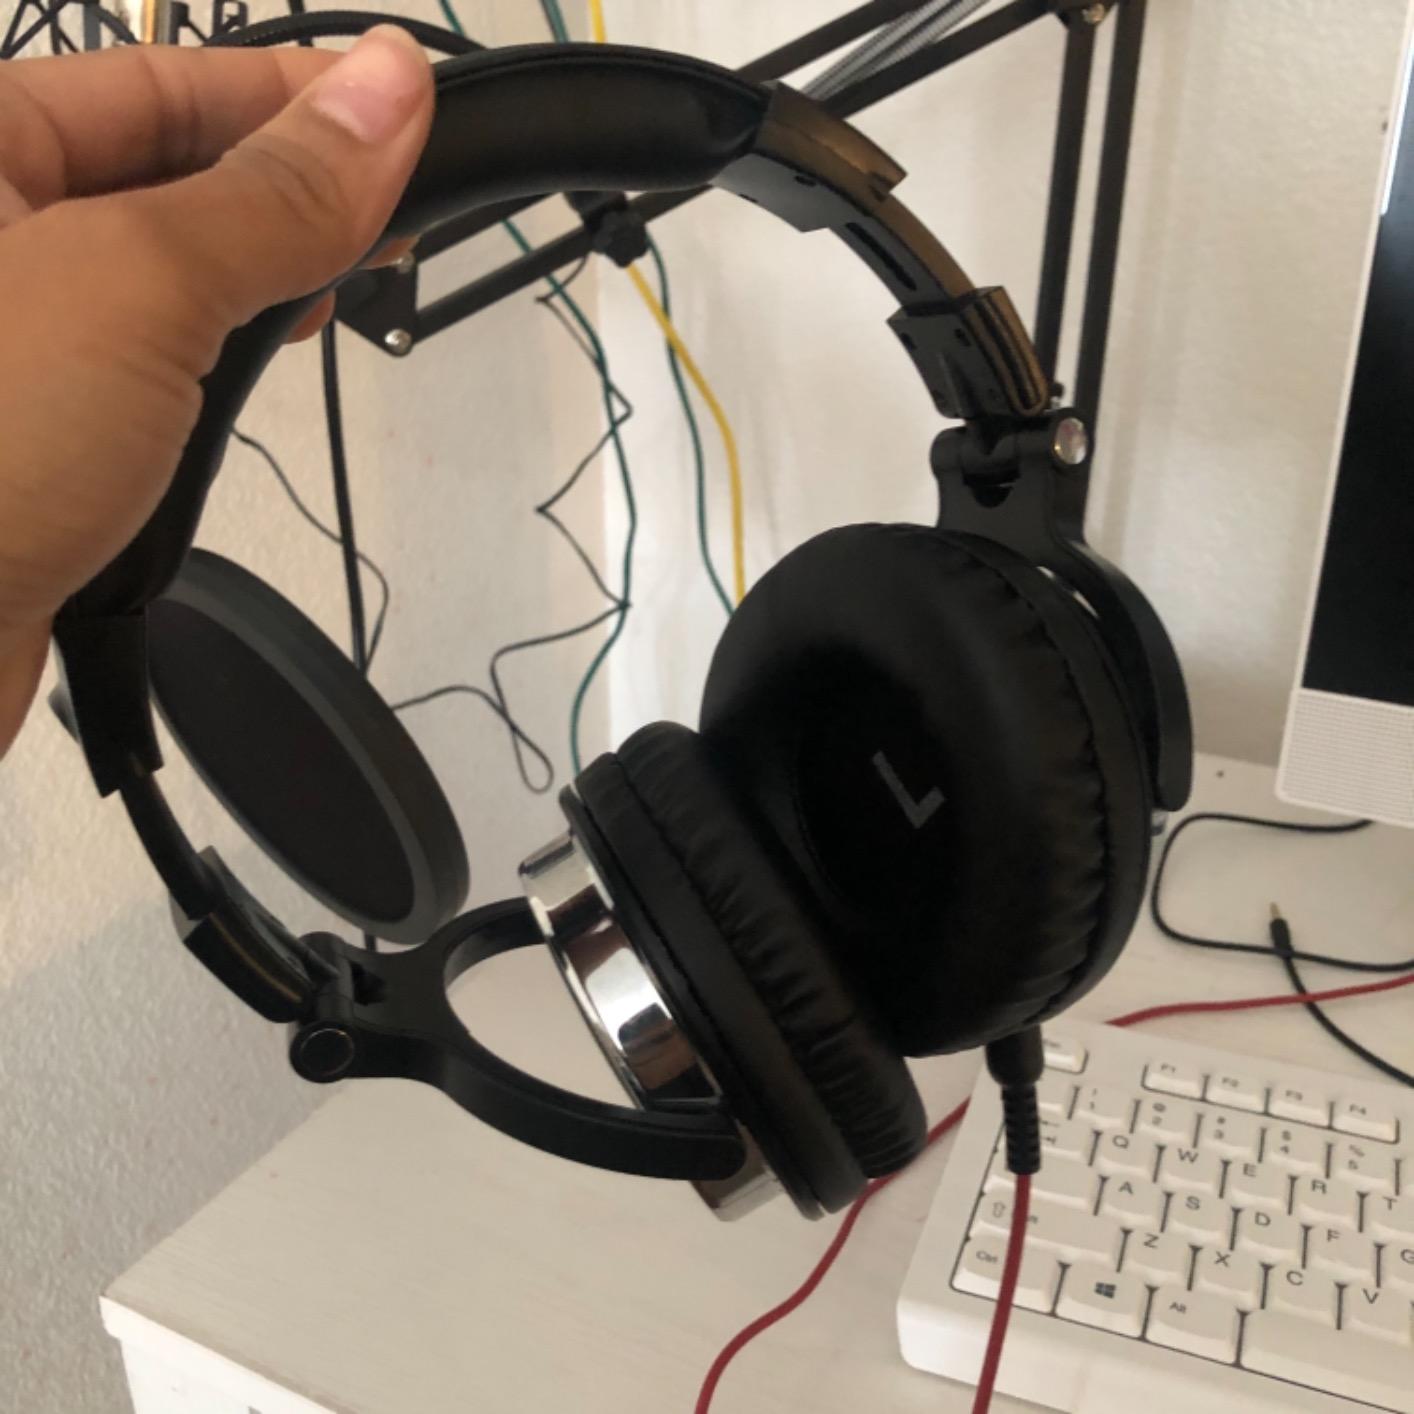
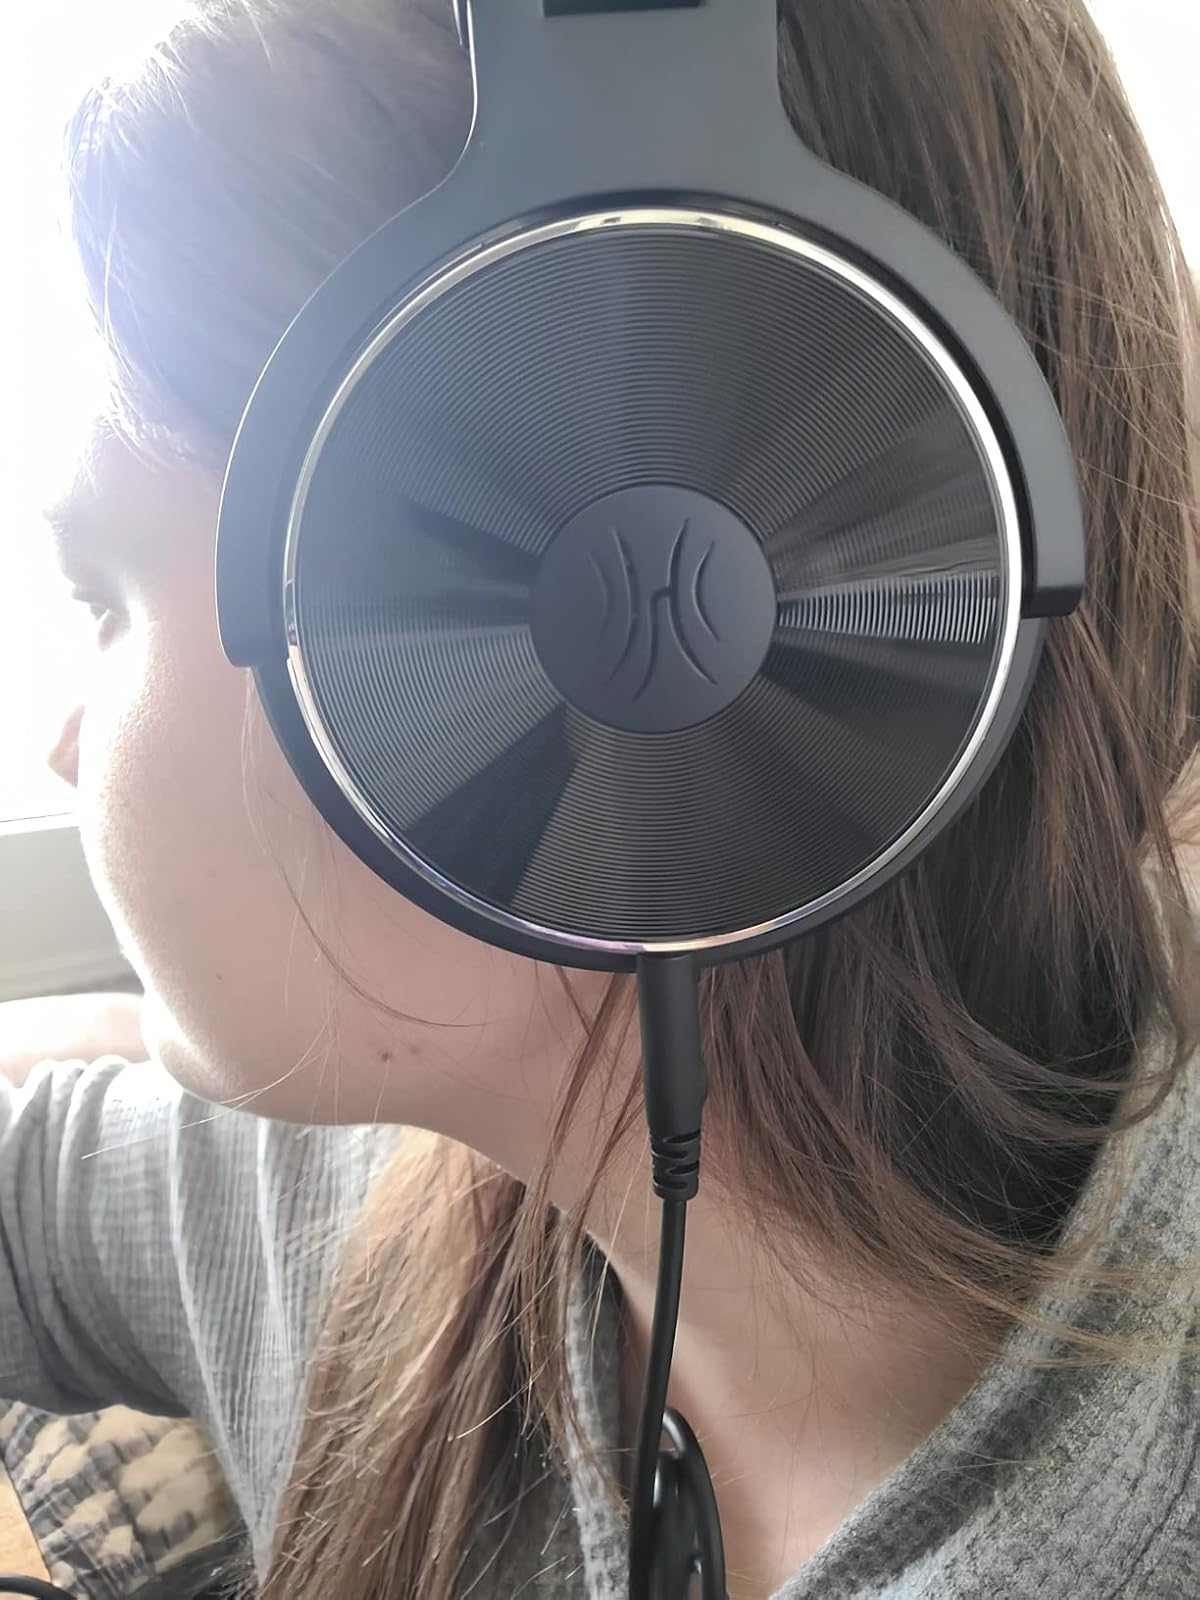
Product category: headphones
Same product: yes